Str8ts

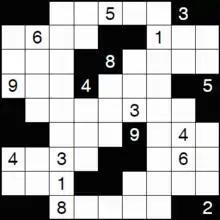
A sample puzzle

Str8ts is a logic-based number-placement puzzle, invented by Jeff Widderich in 2008. It is distinct from, but shares some properties and rules with, Sudoku. The name is derived from the poker straight. The puzzle is published in a number of newspapers internationally, in two book collections, and in downloadable apps. It was featured on the Canadian television show "Dragons' Den" on November 24, 2010.